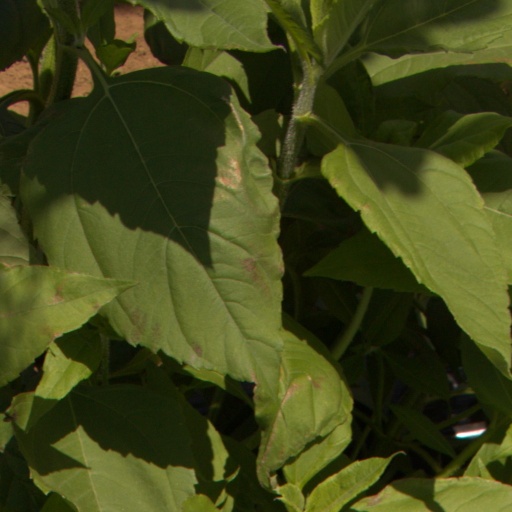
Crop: Jerusalem artichoke